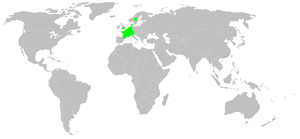
Eresus sandaliatus est une espèce d'araignées aranéomorphes de la famille des Eresidae.